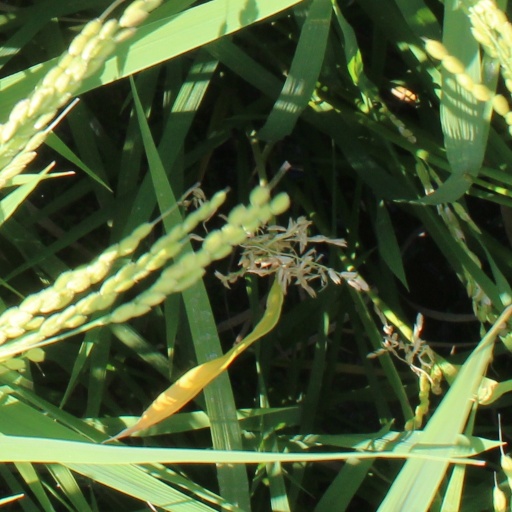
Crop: rice